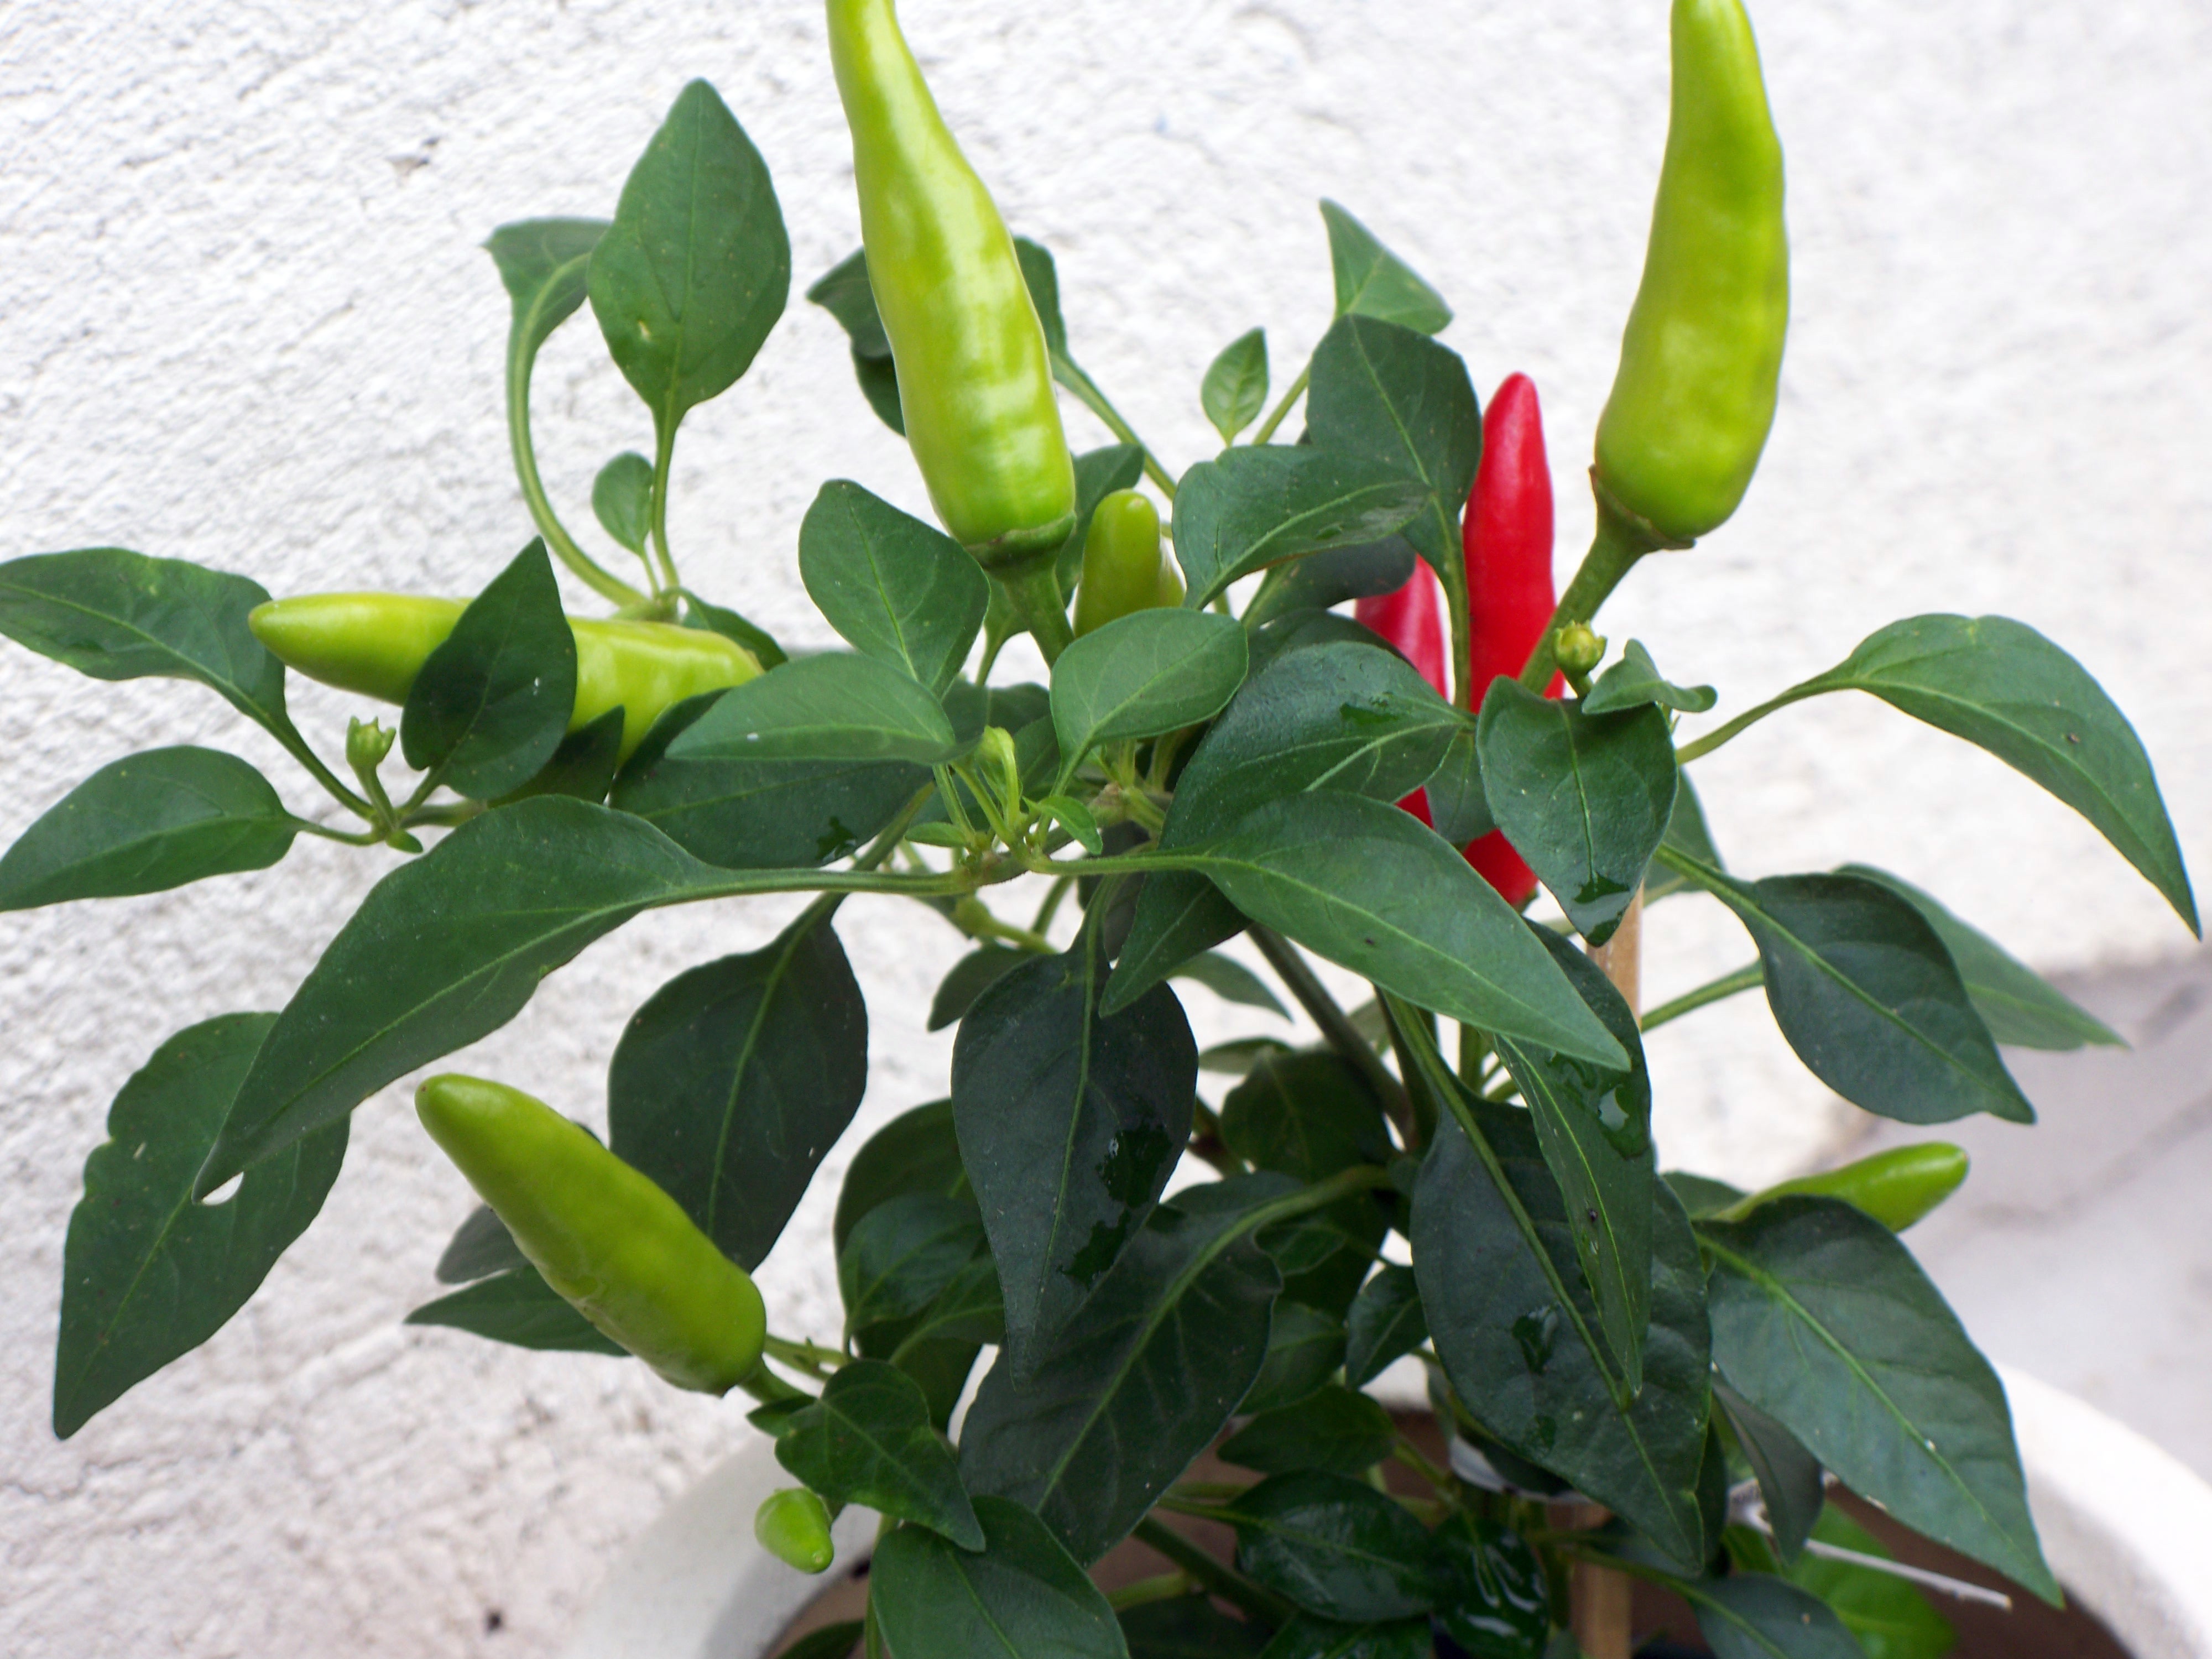
plant, flower, food, produce, vegetable, peppers, flowering plant, chili pepper, cayenne pepper, land plant, bird's eye chili, bell peppers and chili peppers, habanero chili